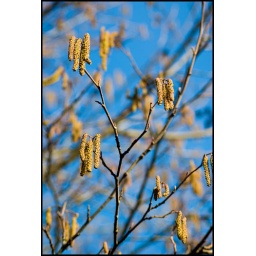
The brown of these against the blue of the winter sky appealled to me.